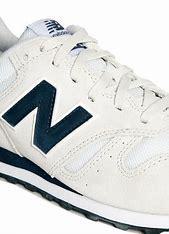
Brand: New
Model: Balance 373